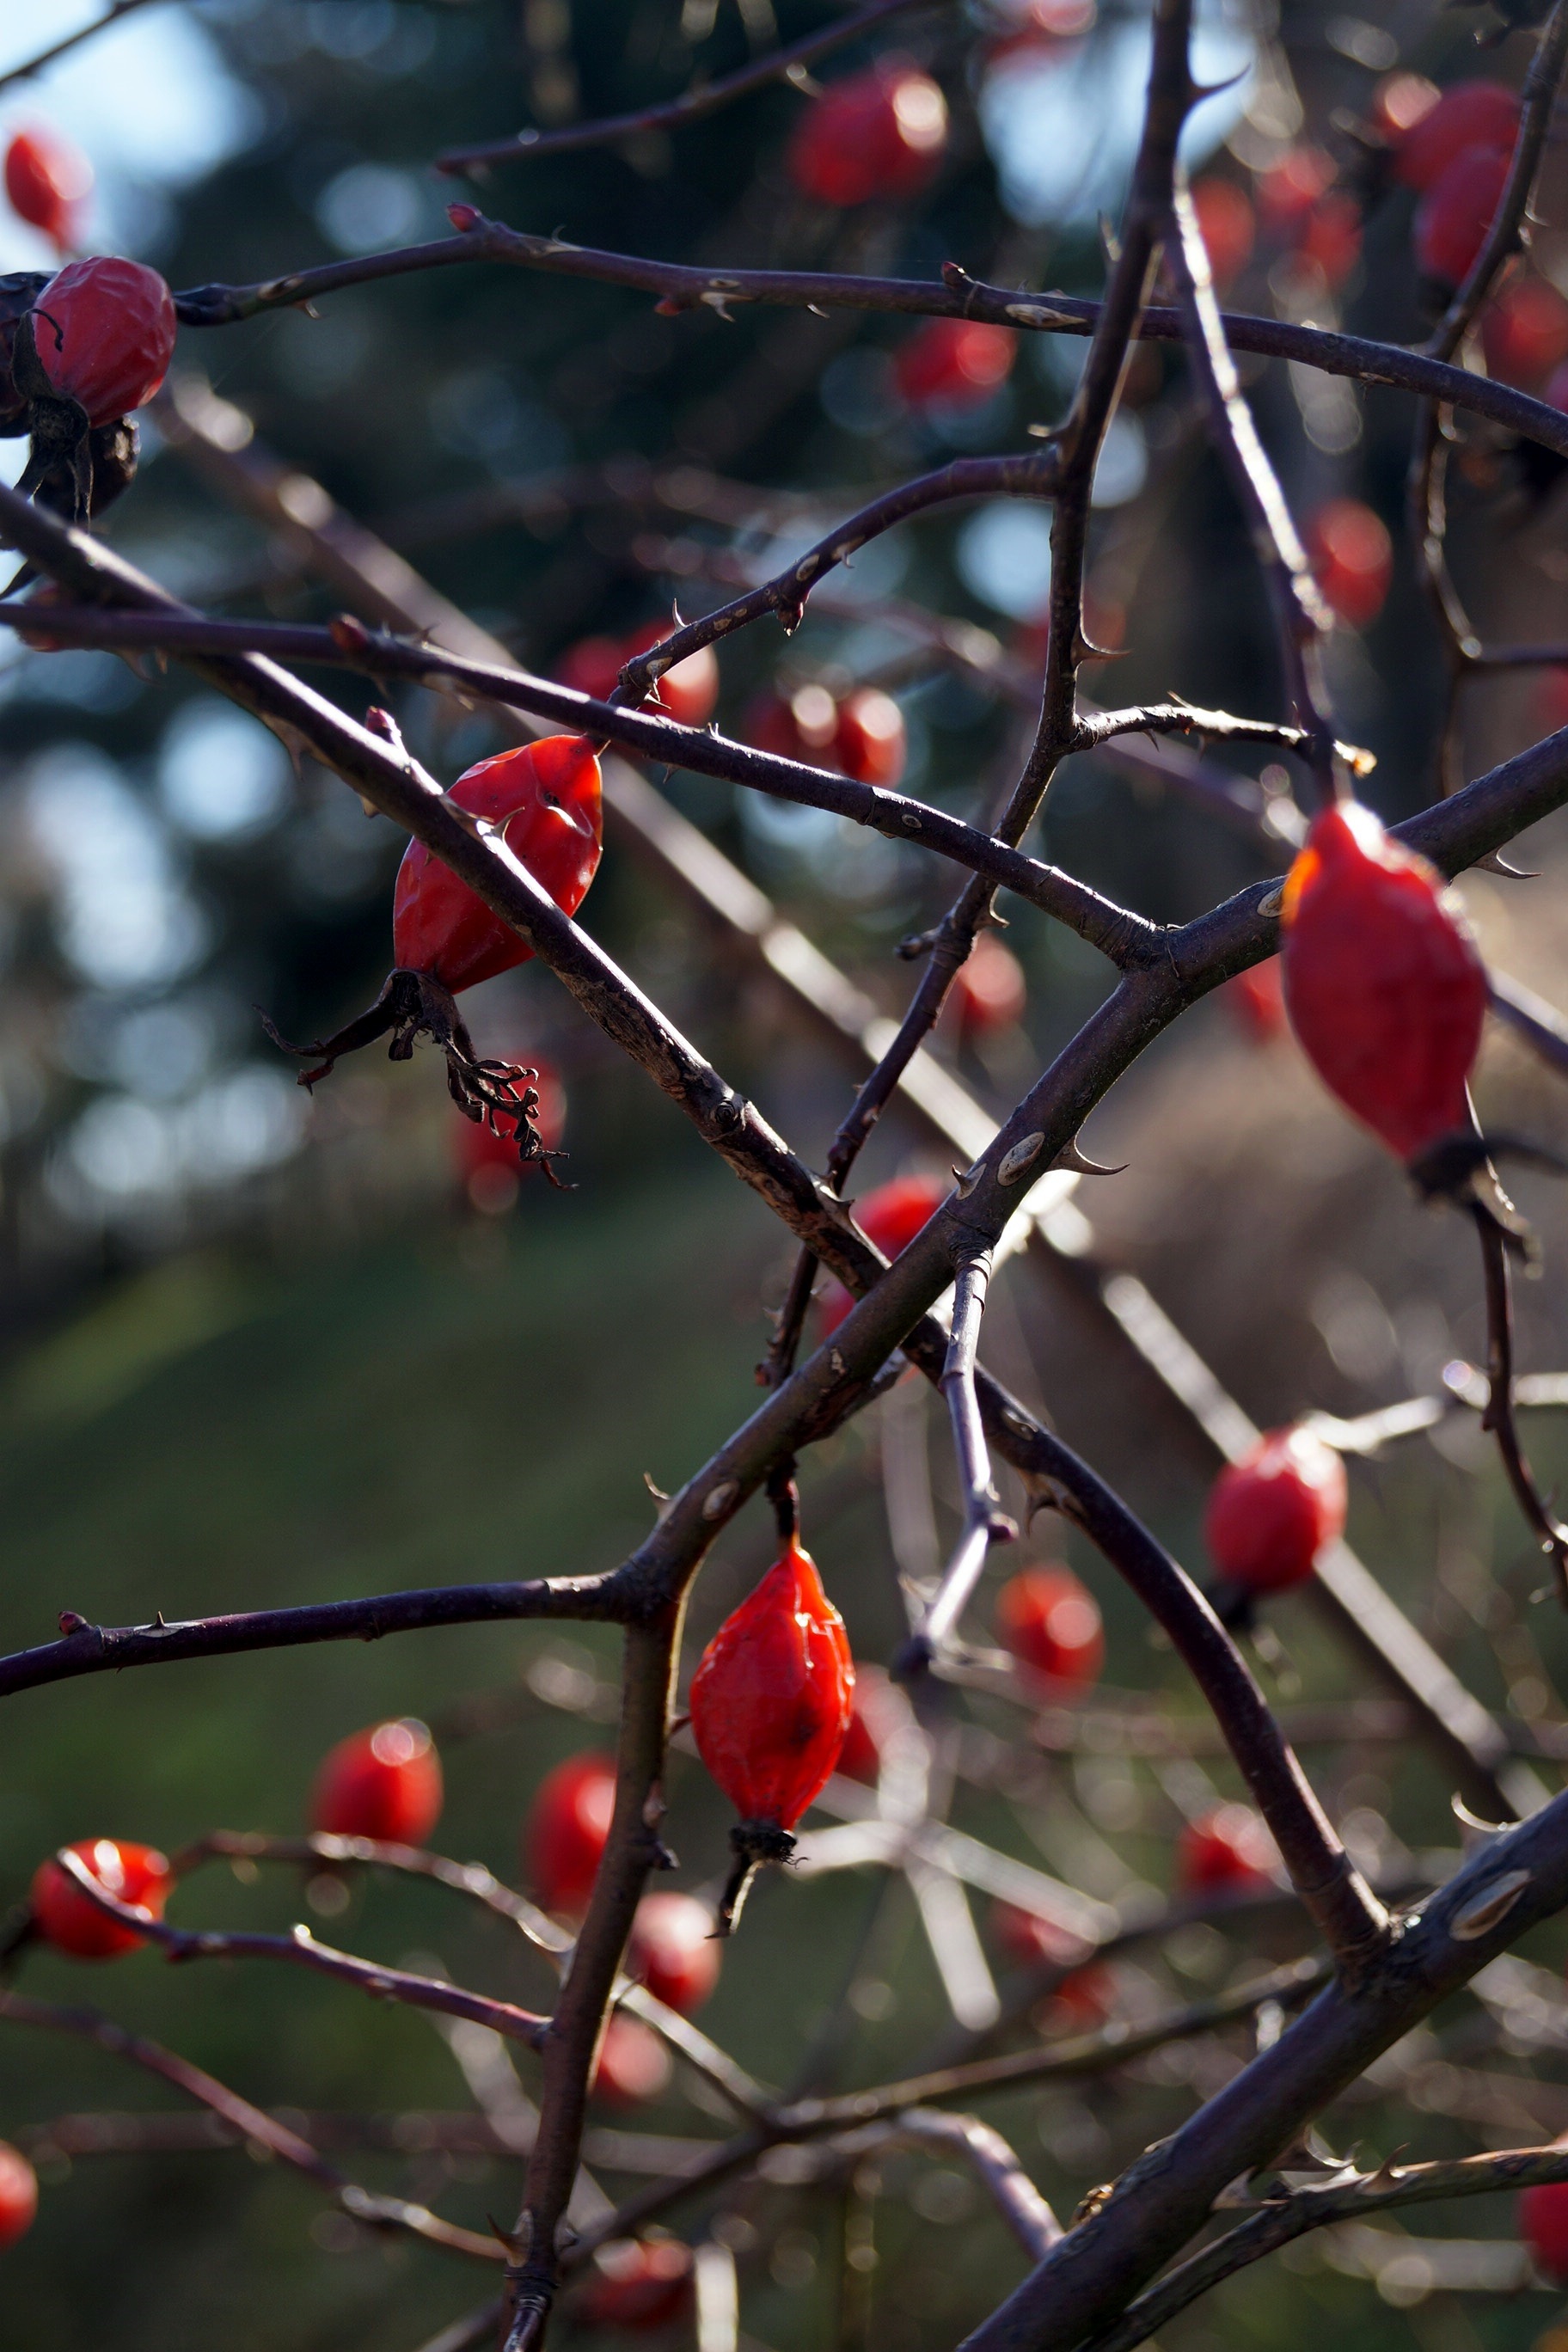
tree, branch, blossom, plant, leaf, flower, spring, red, produce, color, autumn, flora, season, twig, hip, spines, macro photography, flowering plant, wild roses, land plant, thorns spines and prickles